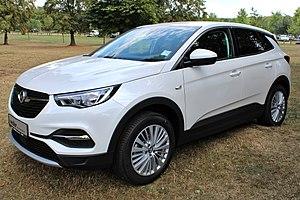
Opel est une entreprise fondée en 1862 et un constructeur automobile allemand depuis 1899, filiale du groupe français PSA depuis 2017
Le marché automobile est souvent analysé sous forme de segments ou catégories de voitures, qui indiquent le positionnement de chaque modèle sur le marché. Ces derniers sont en général catégorisés en fonction de la taille ou de l'usage du véhicule. Les grands constructeurs généralistes s'efforcent de présenter une voiture dans chaque segment ou presque. Il n'existe pas une catégorisation officielle mais plutôt des usages principalement pour les constructeurs ou les loueurs automobiles.